Peter-Lukas Graf

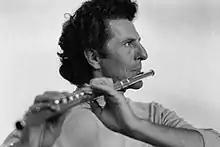
Graf in 1970

Peter-Lukas Graf (born 5 January 1929) is a Swiss flautist born in Zürich, Switzerland. He was a pupil of André Jaunet, and later attended the Paris Conservatoire, where he won first prize with Marcel Moyse and Roger Cortot. Besides playing the flute both in orchestras and as a soloist, he is a conductor, and spent several years exclusively as an orchestra and opera conductor. He is also a teacher, and has taught at the Basel Music Academy since 1973 and at the Music Academy Accademia Lorenzo Perosi in Biella. Graf played at James Galway's wedding in May 1972. In 2005 Graf received an honorary doctorate from the Academy of Music in Kraków.